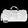
Label: Bag